Alfonso Carlos de Borbón

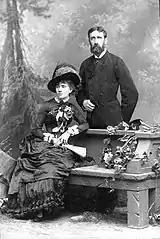
the couple in 1890s

Along paternal line Alfonso inherited little wealth. His father, descendant to exiled branch of Spanish royals, abandoned the family; as a commoner he resided in England and lived off a pension, paid by relatives of his estranged wife. Alfonso's mother initially shared the family Austria-Este wealth in the Duchy of Modena. Once her brother lost the throne the branch lived on exile in Austria and their properties were divided among many members.